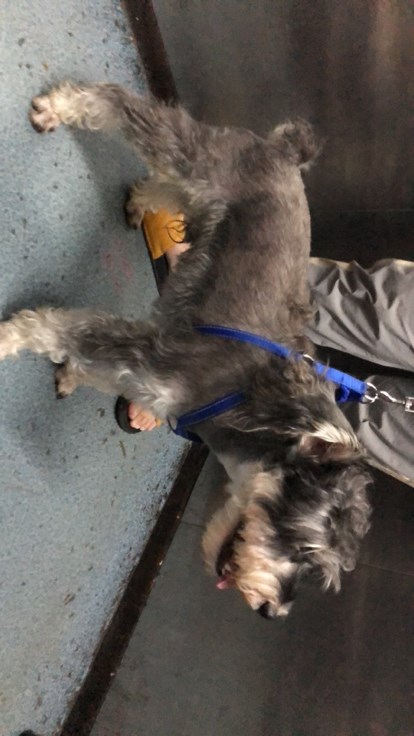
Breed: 2342-n000102-miniature_schnauzer